Lauri Bonacorsi

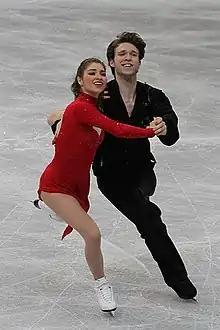
Bonacorsi and Mager in 2012

Lauri Bonacorsi (born January 17, 1993) is an American ice dancer. With former partner Travis Mager, she is the 2011 and 2012 U.S. Junior silver medalist.